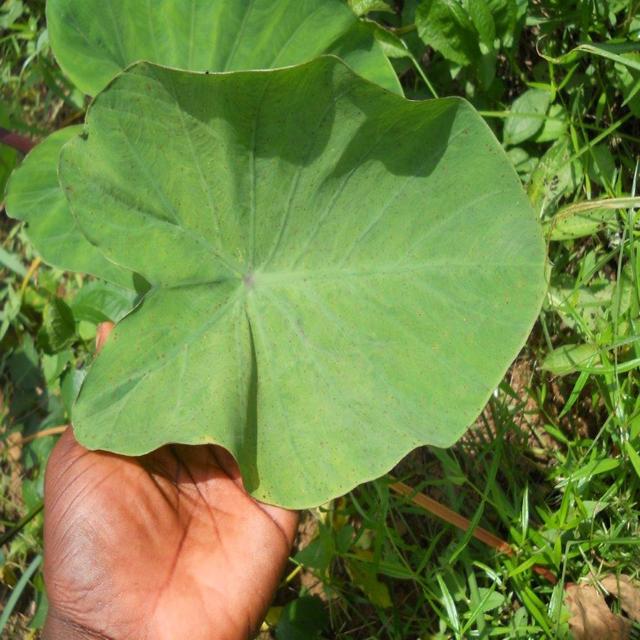
Label: Healthy